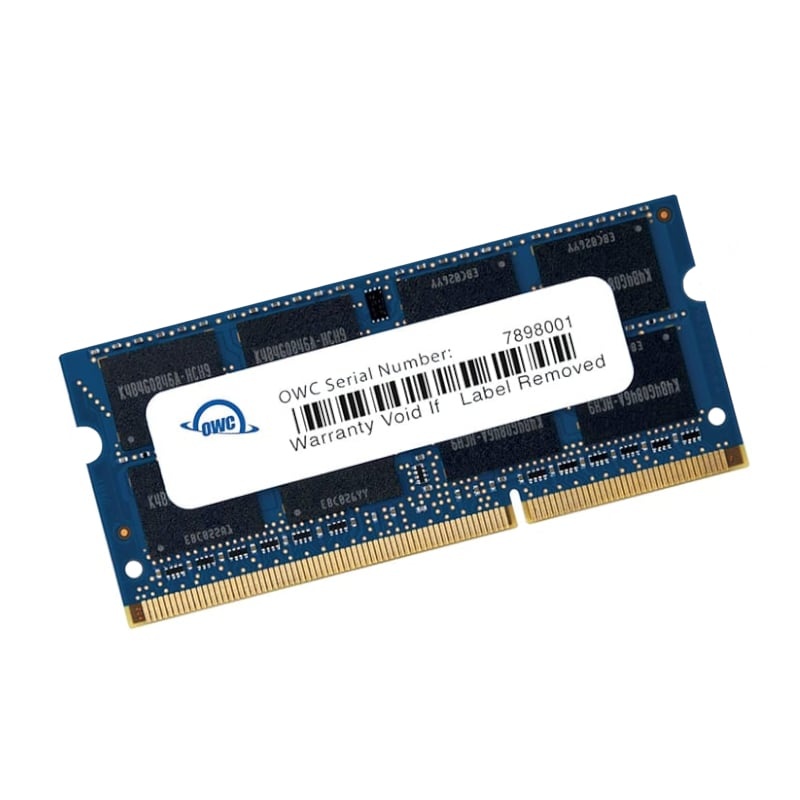
OWC Mac 8GB 1600Mhz DDR3L SODIMM Memory
OWC Memory is the most cost-effective and simple DIY upgrade you can install to unleash your Mac or PC’s full potential, and speed up overall responsiveness. Improve multi-tasking performance when upgrading your Mac or PC with OWC Memory, open more apps, and open larger files. Plus, work with multiple files all at the same time. OWC makes it easy to find the perfect upgrade to fit your needs. OWC Memory upgrades meet or exceed the toughest industry specs to provide years of worry-free service. FEATURES: Increased Efficiency and Productivity SO-DIMM Form Factor 1600MHz DDR3 RoHS Certified Designed for iMac, MacBook Pro and Mac mini SPECIFICATIONS: Total Capacity: 8GB RoHS Compliant: Yes Data Rate: 1600MT/s I/O Clock Speed: 800MHz Registration: Non-registered Error Correction: Non-ECC Cycle Time: 1.25 ns Form Factor: SO-DIMM Type of Memory: DDR3 PC Speed: 12800 Timing: CAS = 11.0 Full Parameters: 11-11-11-14 Bandwidth: 12.8GB/s JEDEC: Fully compliant with JEDEC specifications Voltage: 1.35 Volts Pin Count: 204-pin Printed Circuit Board Type: Low noise 8-layer PCB Compatibility: iMac 5k Retina 27" (Late 2014/Late 2015) iMac 27" (Mid 2010/Mid 2011/Late 2012/Late 2013) iMac 21.5" (Mid 2011) MacBook Pro 13" (Early 2011/Late 2011/Mid 2012) MacBook Pro 15" (Early 2011/Late 2011/Mid 2012) MacBook Pro 17" (Early 2011/Late 2011) Mac mini (Mid 2011/Late 2012) Mac mini Server (Mid 2011/Late 2012) PC Compatible (DDR3L SO-DIMM only) WHAT’S IN THE BOX: OWC Mac 8GB DDR3 1600MHz SO-DIMM Module – Blue x1
Brand: TecAfrica Solutions
Category: Electronics > Electronics Accessories > Memory